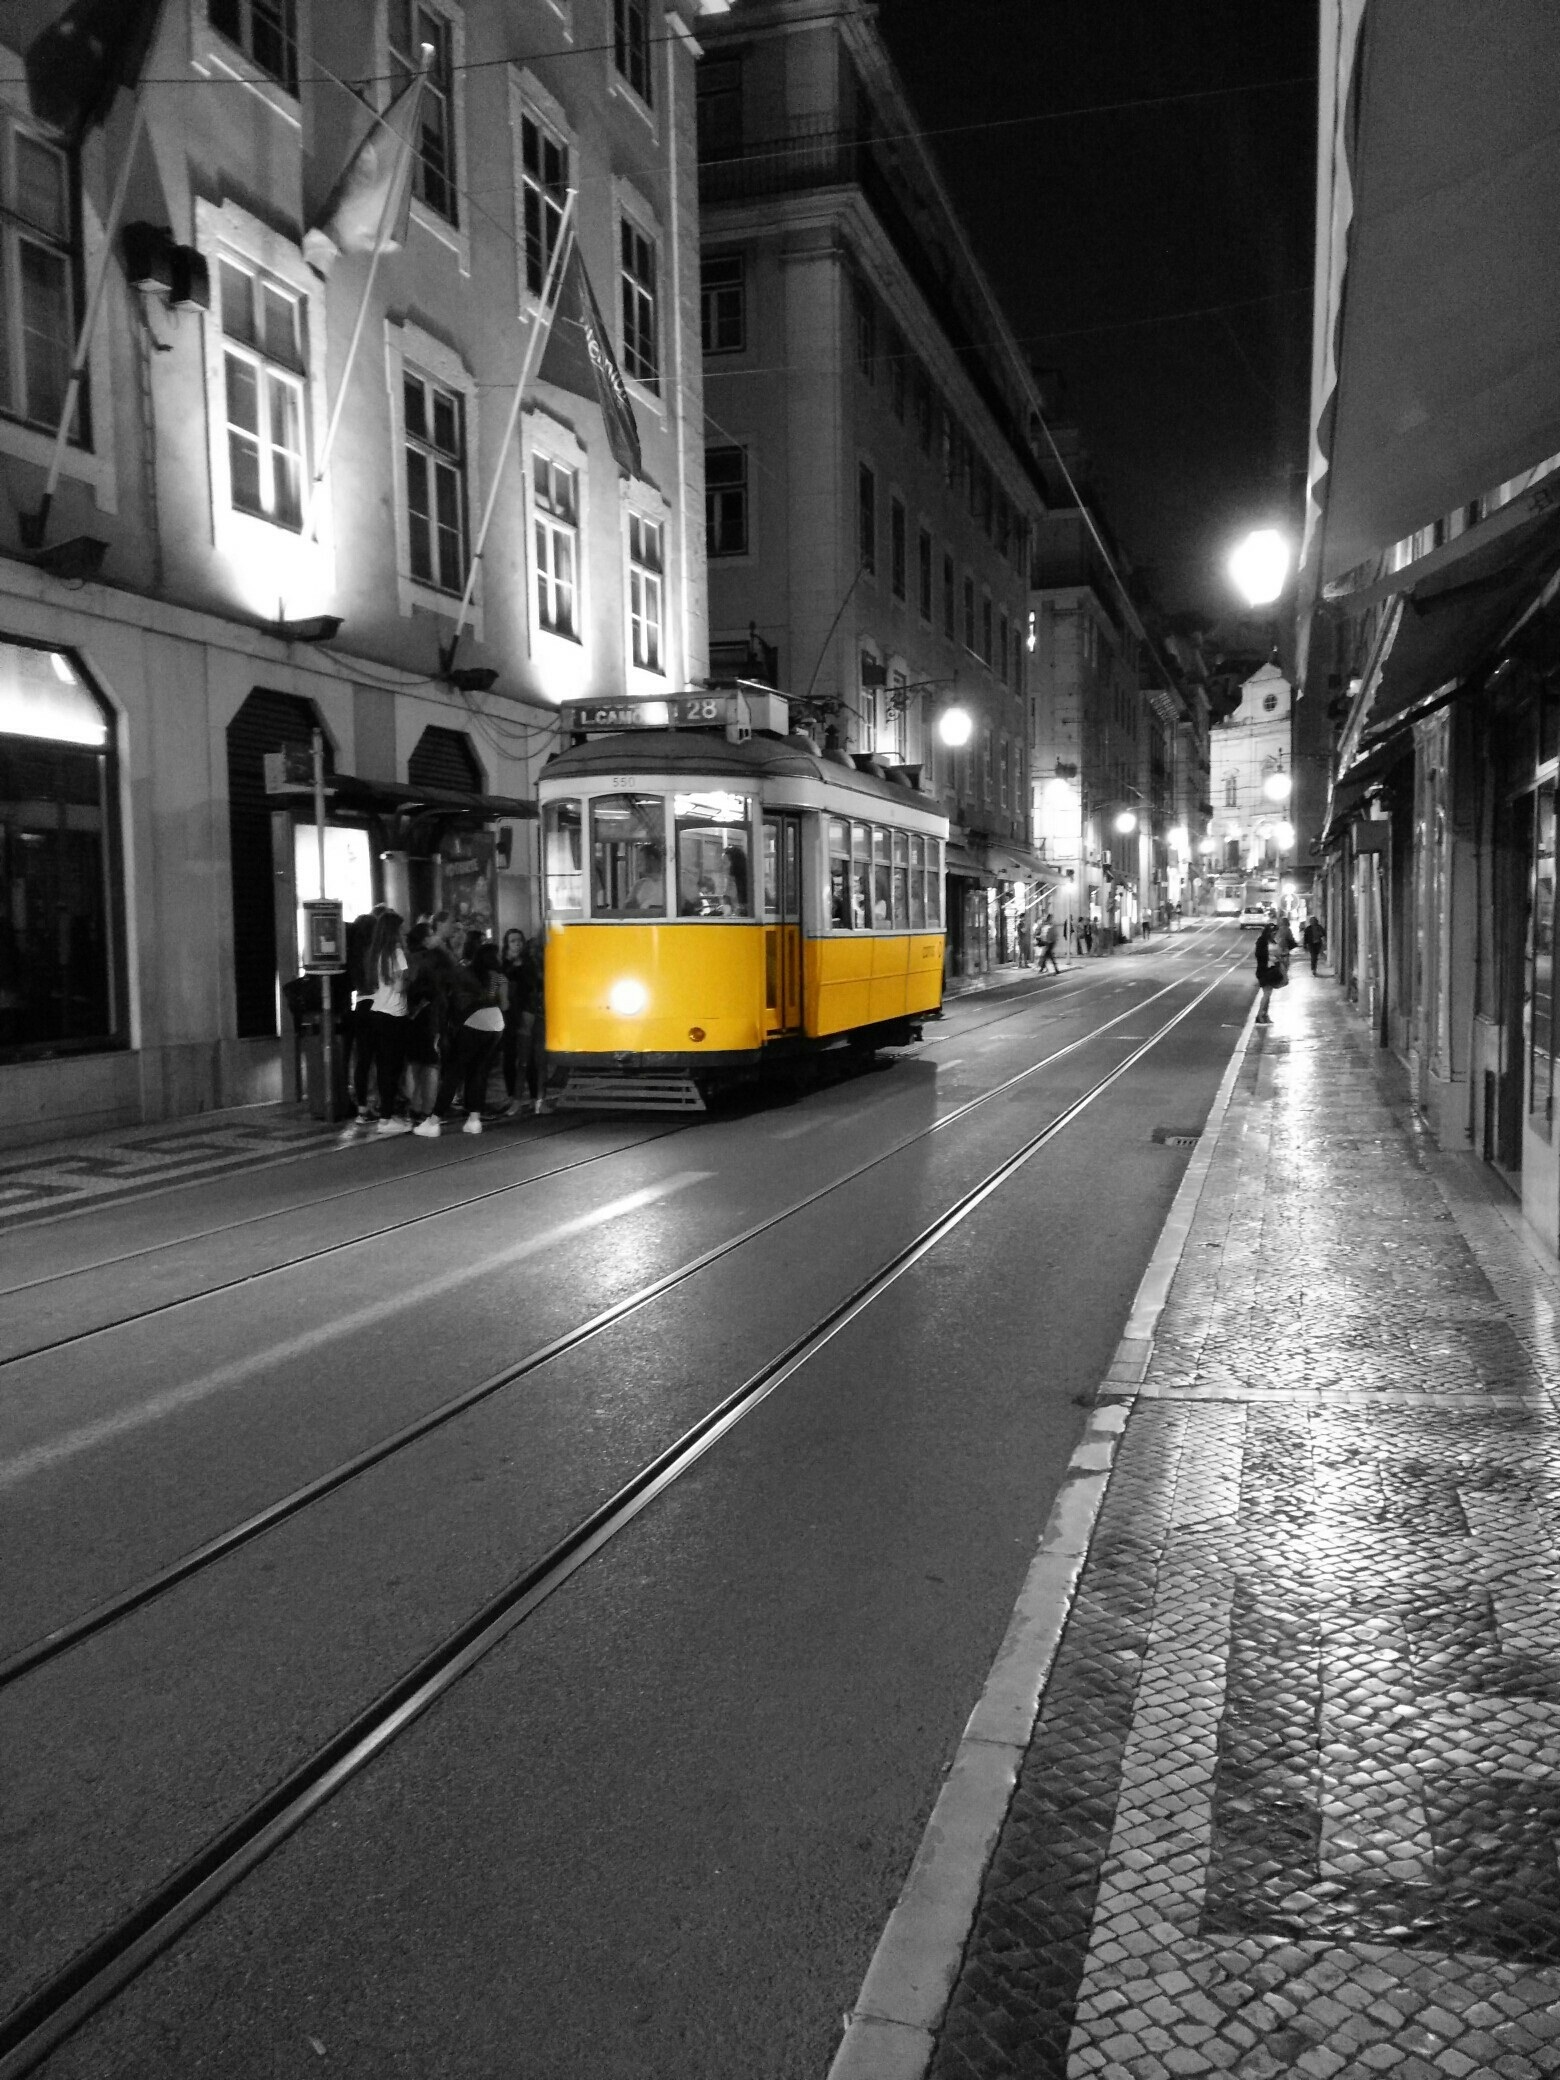
black and white, road, white, traffic, street, night, city, metro, tram, transport, vehicle, black, yellow, monochrome, lane, public transport, infrastructure, portugal, lisbon, tram tracks, monochrome photography, metropolitan area